Pterosaur

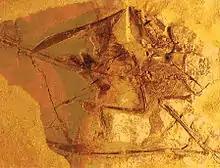
"Sordes" preserved pycnofibers

The pelvis of pterosaurs was of moderate size compared to the body as a whole. Often the three pelvic bones were fused. The ilium was long and low, its front and rear blades projecting horizontally beyond the edges of the lower pelvic bones. Despite this length, the rod-like form of these processes indicates that the hindlimb muscles attached to them were limited in strength. The, in side view narrow, pubic bone fused with the broad ischium into an ischiopubic blade. Sometimes, the blades of both sides were also fused, closing the pelvis from below and forming the pelvic canal. The hip joint was not perforated and allowed considerable mobility to the leg. It was directed obliquely upwards, preventing a perfectly vertical position of the leg.